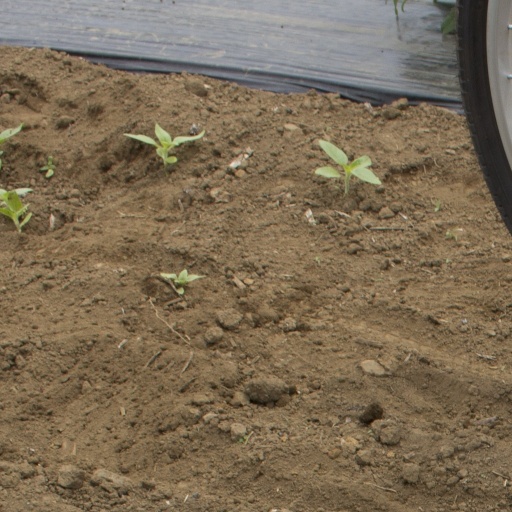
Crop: Jerusalem artichoke